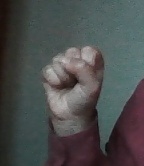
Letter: saad